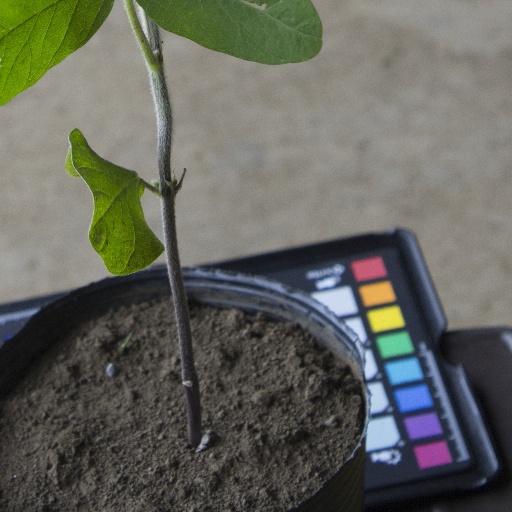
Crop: soybean